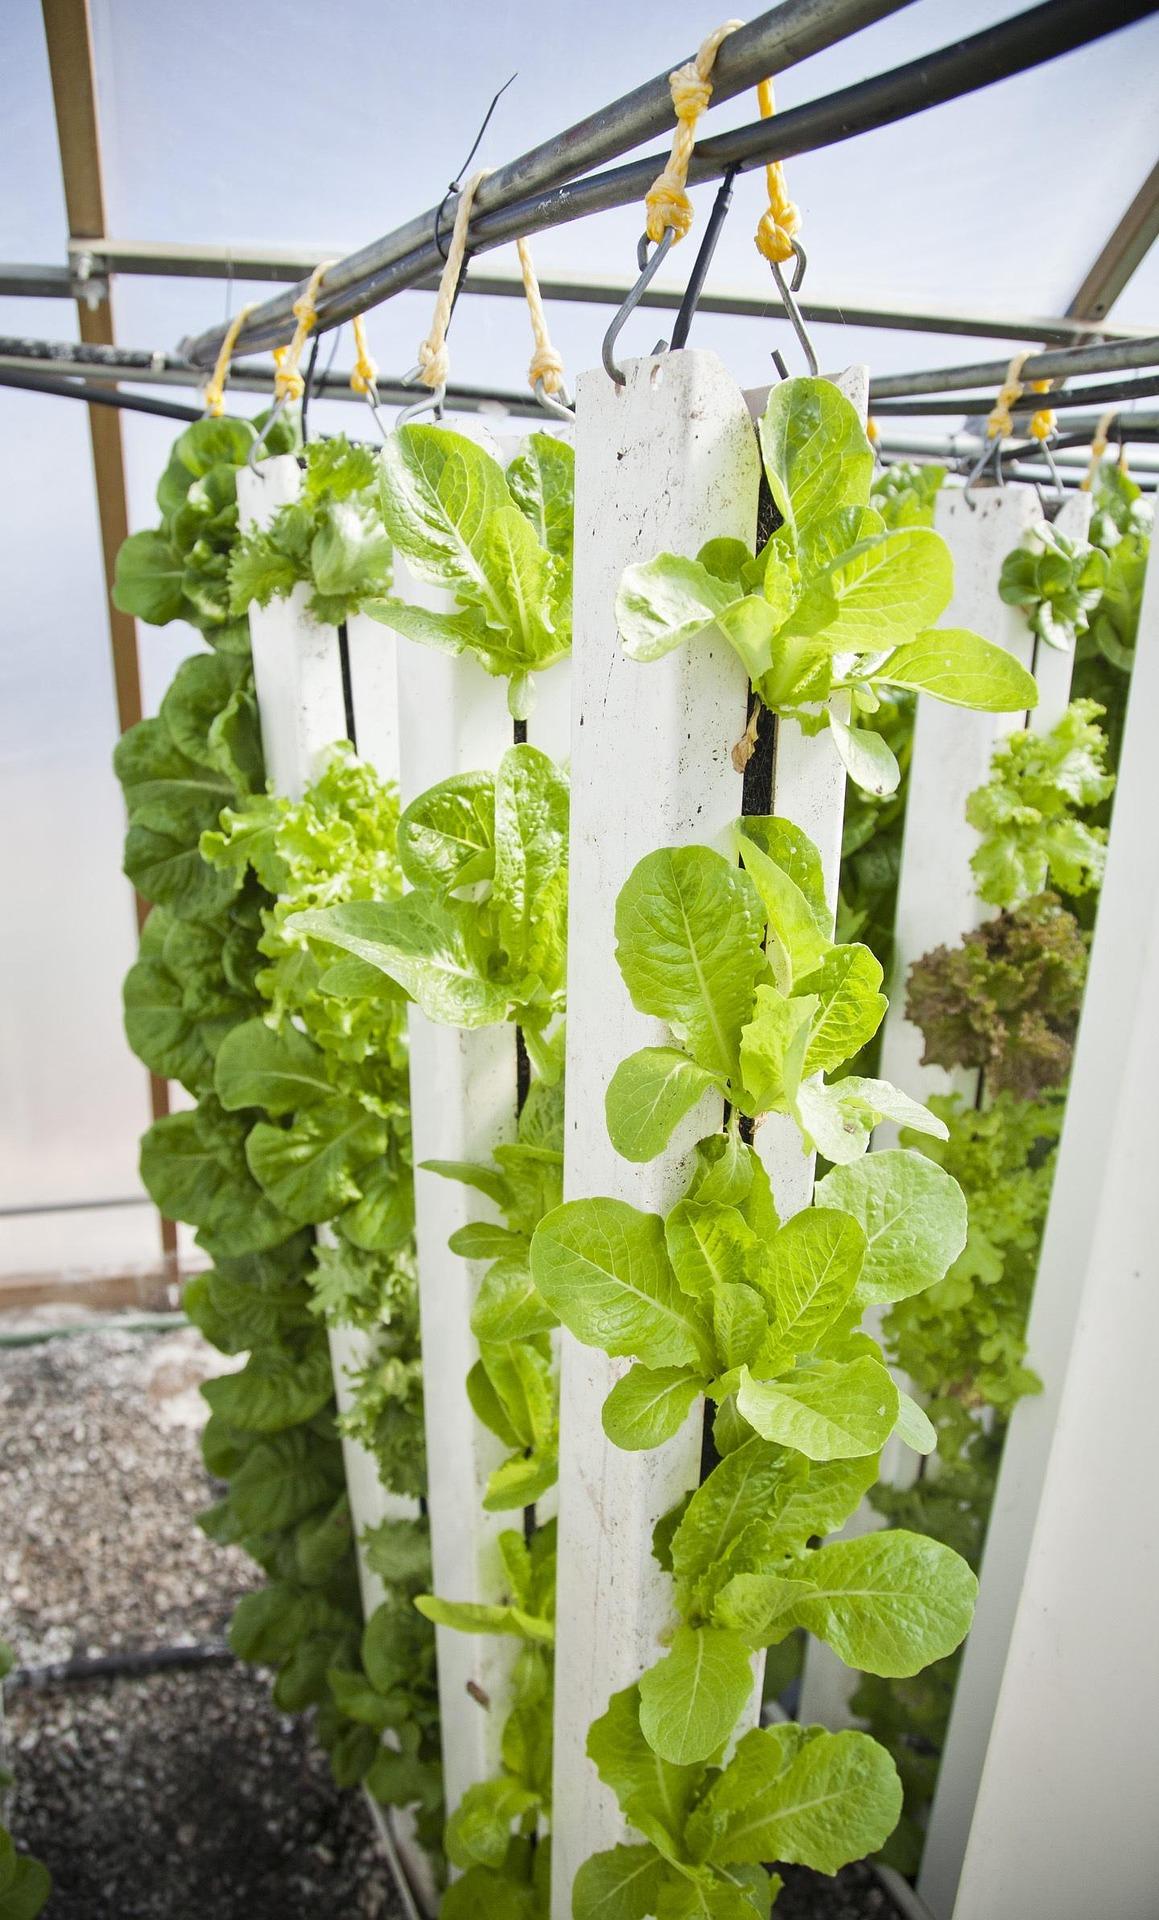
Mfumo wa kilimo cha  [cs] hydroponics [cs] ndani ya chafu. Mimea mingi hasaa sana za kijani kibichi vikuwa vimepandwa, kwenye miundo mirefu meupe inayoninia wiru, mimea imepangwa kwa safu ikiwa ikitoka kwenye matundu yaliyochongwa kwa miundo hiyo.